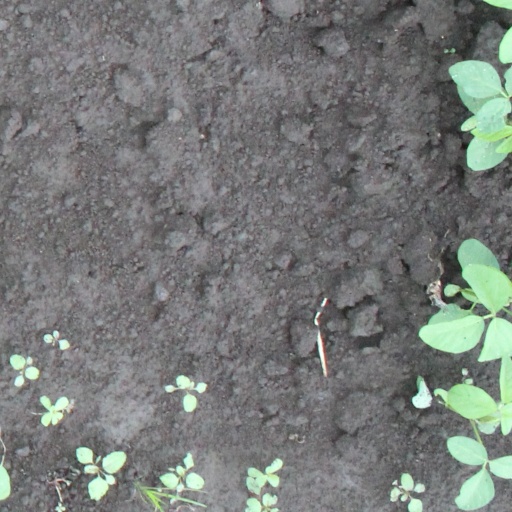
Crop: soybean